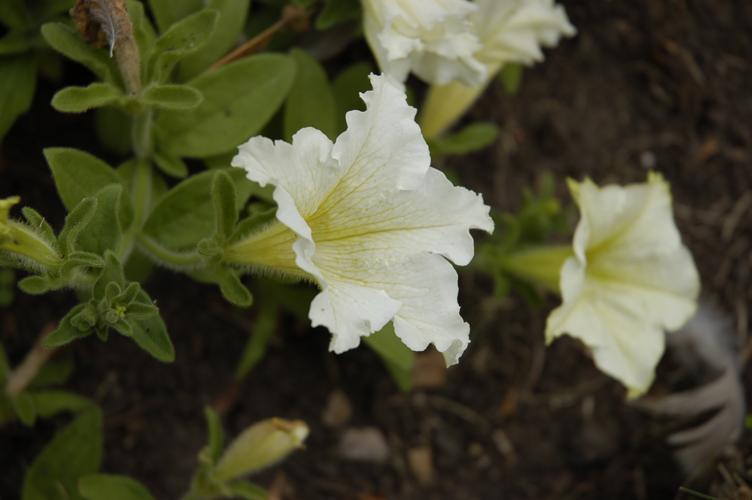
Label: petunia